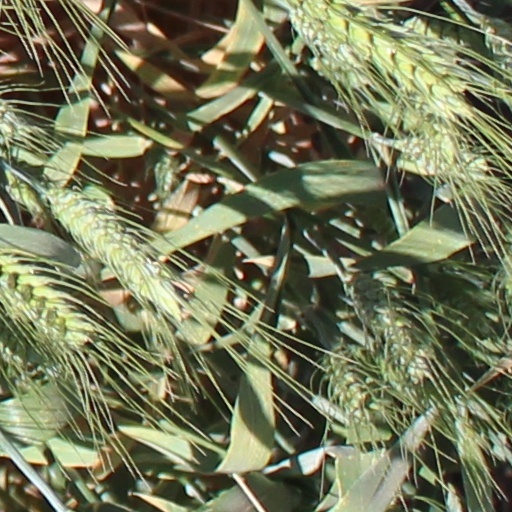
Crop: wheat